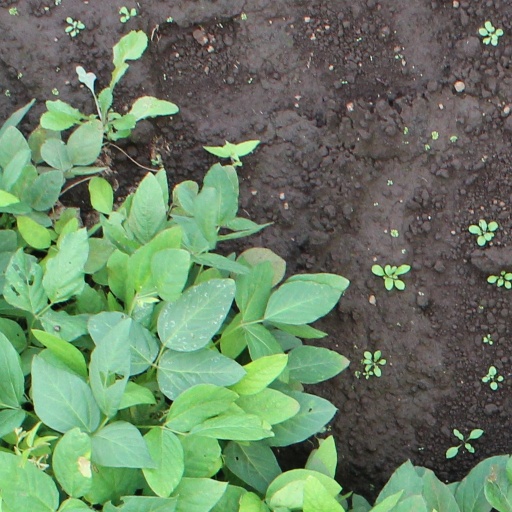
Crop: soybean